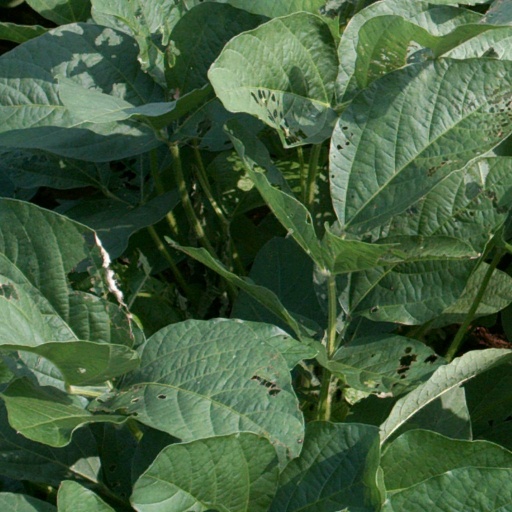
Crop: soybean